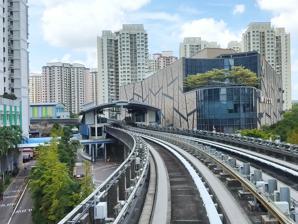
Building: Seletar Mall
Country: Malaysia
Year built: 2014
Shopping mall in Fernvale, Singapore The Seletar Mall Seletar Mall as seen from an LRT Location Fernvale, Singapore Coordinates 1°23′30″N 103°52′34″E / 1.3917°N 103.8760°E / 1.3917; 103.8760 Address 33 Sengkang West Avenue, Singapore 797653 Opening date 28 November 2014 ; 10 years ago ( 2014-11-28 ) Management The Seletar Mall Pte. Ltd Owner Allgreen Properties Limited No. of stores and services 132 No. of anchor tenants 6 Total retail floor area 188,000 square feet (17,500 m 2 ) No. of floors 6 Parking 384 Public transit access SW5 Fernvale Website www .theseletarmall .com .sg The Seletar Mall ( Chinese : 利达广场 ) is a suburban shopping mall located in Fernvale, Singapore , next to Fernvale LRT station . Construction of the mall started in late 2012 and it officially opened on 28 November 2014. History In August 2012, SPH and United Engineers Limited were awarded a 99-year lease of the triangular plot of land beside Fernvale LRT station and announced that a new shopping mall would be built. Jointly developed by SPH and United Engineers Limited, construction of the mall started in late 2012 and was completed by late July 2014. In October 2013, SPH announced that it has secured 3 anchor tenants, NTUC FairPrice Finest , NTUC Foodfare and Shaw Theatres . Shaw Theatres which occupies 17,000 sq-ft of level 4, NTUC Foodfare occupies 12,000 sq-ft of level 3 (now Haidilao Hotpot) and NTUC FairPrice Finest occupies 23,000 sq-ft of basement 2. In January 2024, Allgreen Properties Limited bought the mall for S$550 million from Cuscaden Peak Investments (previously SPH) and United Engineers. Facilities The mall comprises 4 levels and 2 basements. About 30% of the mall is occupied by F&B outlets, with outlets like The Coffee Bean & Tea Leaf (closed and replaced by Gochi-So Shokudo), Starbucks Coffee and other eateries. It also features the first Oki-Machi outlet in Singapore (since closed and taken over by Potato Corner). The mall is also an eco-friendly development with energy efficient mechanical and electrical systems and environmentally-sustainable design features, it was awarded the BCA Green Mark Gold award Accessibility Located just next to Fernvale LRT station , visitors can access the mall via the west loop of the Sengkang LRT line . The mall is also served by bus services 50, 102, 163, 163A, 550, 592, 671 and 728. Drivers can reach the mall through nearby expressways such as Tampines Expressway (TPE) and Central Expressway (CTE). References